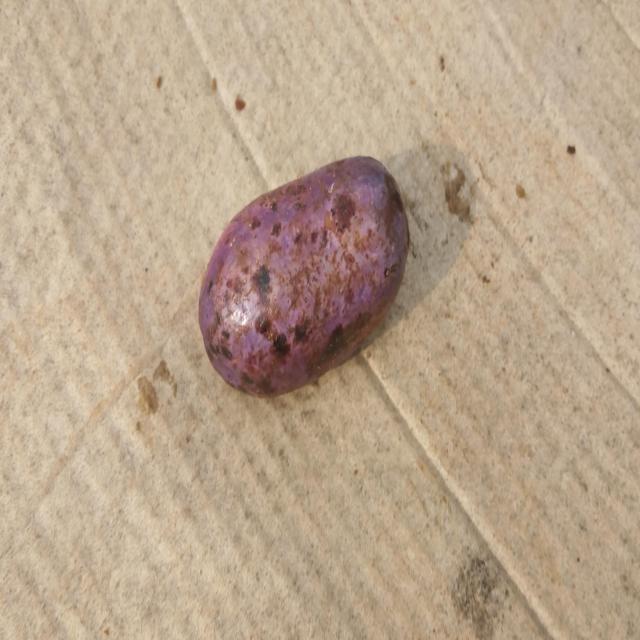
Plum grade: spotted